Answer in natural language. Considering the relative positions, is Doorway (marked B) above or below dark wood low dresser, six drawers (marked A)? Choose between the following options: above or below
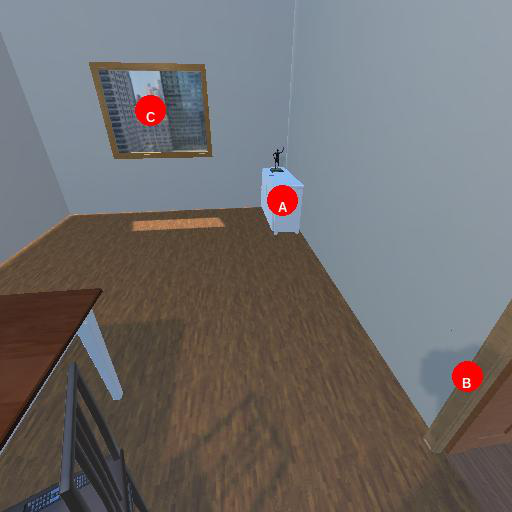
<answer>below</answer>